2000s in music

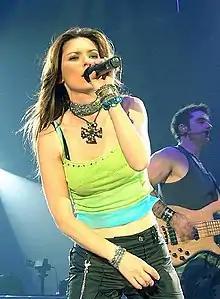
On September 23, 2004, the RIAA certified "Up!" at 11× Platinum, giving Shania Twain the distinction of being the only female artist to have three consecutive diamond albums released in the United States.

Janet Jackson was awarded the American Music Awards' Award of Merit in March 2001 for "her finely crafted, critically acclaimed and socially conscious, multi-platinum albums". She became the inaugural honoree of the "mtvICON" award, "an annual recognition of artists who have made significant contributions to music, music video and pop culture while tremendously impacting the MTV generation." Jackson's seventh album, "All for You", was released in April 2001, debuting at No. 1 on the "Billboard" 200. Selling 605,000 copies, "All for You" had the highest first-week sales total of her career. Stephen Thomas Erlewine of AllMusic stated "[Jackson's] created a record that's luxurious and sensual, spreading leisurely over its 70 minutes, luring you in even when you know better", and Jon Pareles of "The New York Times" commented, "[a]s other rhythm and blues strips down to match the angularity of hip-hop, Ms. Jackson luxuriates in textures as dizzying as a new infatuation." The album's title-track, "All for You", debuted on the Hot 100 at No. 14, the highest debut ever for a single that was not commercially available. Teri VanHorn of MTV dubbed Jackson "Queen of Radio" as the single made radio airplay history, "[being] added to every pop, rhythmic and urban radio station that reports to the national trade magazine Radio & Records" in its first week. The single peaked at number one, where it topped the Hot 100 for seven weeks. It received the 2001 Grammy Award for Best Dance Recording. The second single, "Someone to Call My Lover", which contained a heavy guitar loop of America's "Ventura Highway", peaked at No. 3 on the Hot 100. "All for You" was certified double platinum by the RIAA and sold more than 9 million copies worldwide.